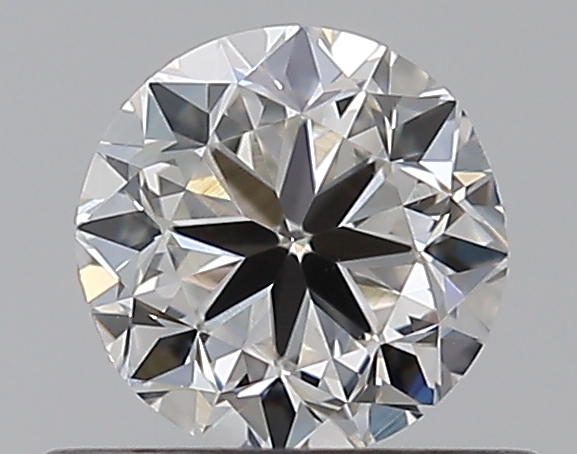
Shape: round
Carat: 0.5
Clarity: VS2
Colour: G
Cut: GD
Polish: VG
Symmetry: VG
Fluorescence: N
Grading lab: GIA
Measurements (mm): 4.77 x 4.86 x 3.15